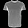
Label: T - shirt / top